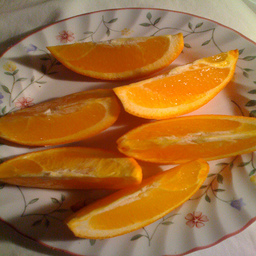
Label: peels